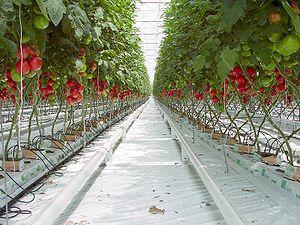
La Tomate est une espèce de plantes herbacées du genre Solanum de la famille des Solanacées, originaire du Nord-Ouest de l'Amérique du Sud, largement cultivée pour son fruit. Le terme désigne aussi ce fruit charnu. La tomate se consomme comme un légume-fruit, crue ou cuite. Elle est devenue un élément incontournable de la gastronomie dans de nombreux pays, et tout particulièrement dans le bassin méditerranéen.
L’hydroponie ou culture hydroponique, du grec πονος et ὕδωρ, est la culture de plantes réalisée sur un substrat neutre et inerte. Ce substrat est régulièrement irrigué d’un courant de solution qui apporte des sels minéraux et des nutriments essentiels à la plante.